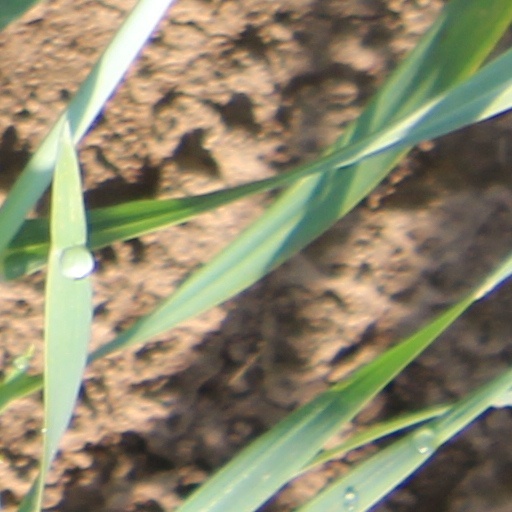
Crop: wheat